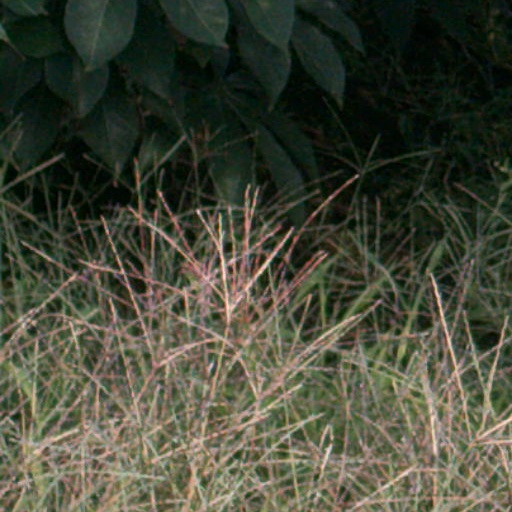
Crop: cassava